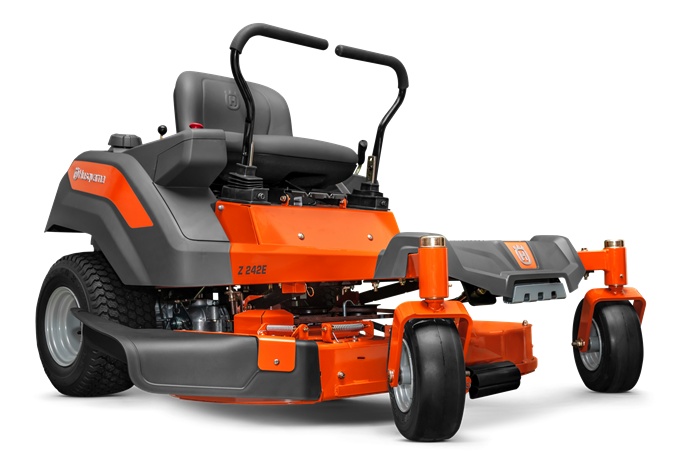
Husqvarna Z242E Zero Turn Mower
Brand: Husqvarna
About the Husqvarna Z242E Zero Turn Mower Performance and style hit the grass running with the all-new Z200 Series Zero Turn Mowers. Husqvarna ZTR mowers offer cutting edge design, proven performance and new innovative features combine to make lawn maintenance an event instead of a chore. Packed with features including high-performance Clear Cut™ fabricated cutting deck, Removable foot plate, Rear engine guard, and Anti-slip foot area. Upgrade to a 5-Year Warranty with our 4-Stroke Ride-On Warranty Add-On ! Simply add to your cart in the same transaction, and get upgraded to a 5 Year Domestic Warranty! Terms and Conditions apply. Design ✓ Consumer | Semi-Professional | Professional Consumer Use: Husqvarna ZTR® Zero-Turn Mowers are designed for consumers with gardens and smaller pieces of land to handle. They are conveniently compact, without compromising performance. A consumer zero-turn mower will give you excellent manoeuvrability and efficiency. And you’ll enjoy the ride at the same time. Highlights Motor/engine manufacturer Kawasaki Horsepower 21.5 hp Cutting width 42 in Productivity 2.2 acres/hr Features Rugged frames and casters The robust frame and casters ensure durability and reduced chassis flex Convenient deck lift The deck lift system is spring assisted for ease of use and conveniently located within easy reach of the operator. Removable footplate The unique tube-style chassis features a removable foot pan for easy access to the top of the cutting deck Anti-slip foot area The footrest area incorporates generous non-slip surfaces for safe and comfortable use Automatic park brake system The new patent pending park brake system automatically activates or deactivates as the steering levers are moved outward or inward, freeing the user of the task Kawasaki V-Twin engine Fully pressure-lubricated, two-cylinder Kawasaki engine with oil pump and oil filter. Powerful and quiet Rear engine guard The rear guard protects the engine from impact as well as limits access to hot surfaces for safety Ergonomic control panel The ergonomic control panel places everything conveniently at your fingertips Zero-turn steering system Individual, hydraulic wheel-drive provides very precise maneuvering and allows the mower to rotate around its own axis. The result is increased productivity Specifications Cutting Deck Cutting width 107 cm Cutting width 42 in Cutting height min 38 mm Cutting height max 101.6 mm Cutting height min 1.5 in Cutting height max 4 in Cutting methods Collect/Mulch/Side discharge Cutting deck material Steel Cutting deck type ClearCut™ - Fabricated Cutting height steps 6 Blade engagement Electric clutch Blade type High Performance Blades 2 pcs Nose roller Yes Anti-scalp wheels 1 Drive System Transmission type Hydrostatic Transmission manufacturer Hydro-Gear Transmission model ZT-2200 Engine Motor/engine manufacturer Kawasaki Engine name FR Series Cylinders 2 Generator 15 A Power/fuel type Gasoline Oil filter Yes Fuel tank volume 15.1 l Equipment Cup holder Yes Hour meter type Digital with pre-programmed service intervals Seat type Comfort high back Seatback height High 15" Seat material Vinyl Dimension Weight 250.38 kg Base machine, height 101.6 cm Base machine, height 40 in Base machine, length 190.5 cm Base machine, length 75 in Base machine, width (chute down) 129.5 cm Base machine, width (chute down) 51 in Base machine, width (chute up) 110 cm Base machine, width (chute up) 43.5 in Due to the size and weight of these items, it can be hard to provide an accurate shipping estimate. Please note that shipping may cost extra depending on your location. Please contact us if you would like a shipping quote before purchase.
Category: Home & Garden > Lawn & Garden > Outdoor Power Equipment > Lawn Mowers > Riding Mowers